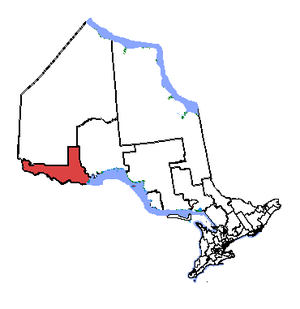
Thunder Bay—Rainy River est une circonscription électorale fédérale en Ontario.